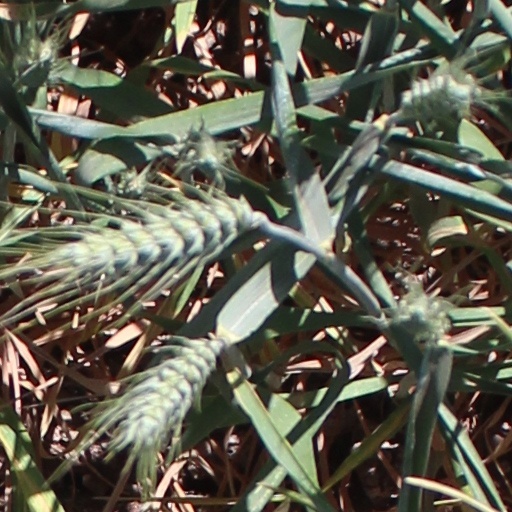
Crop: wheat